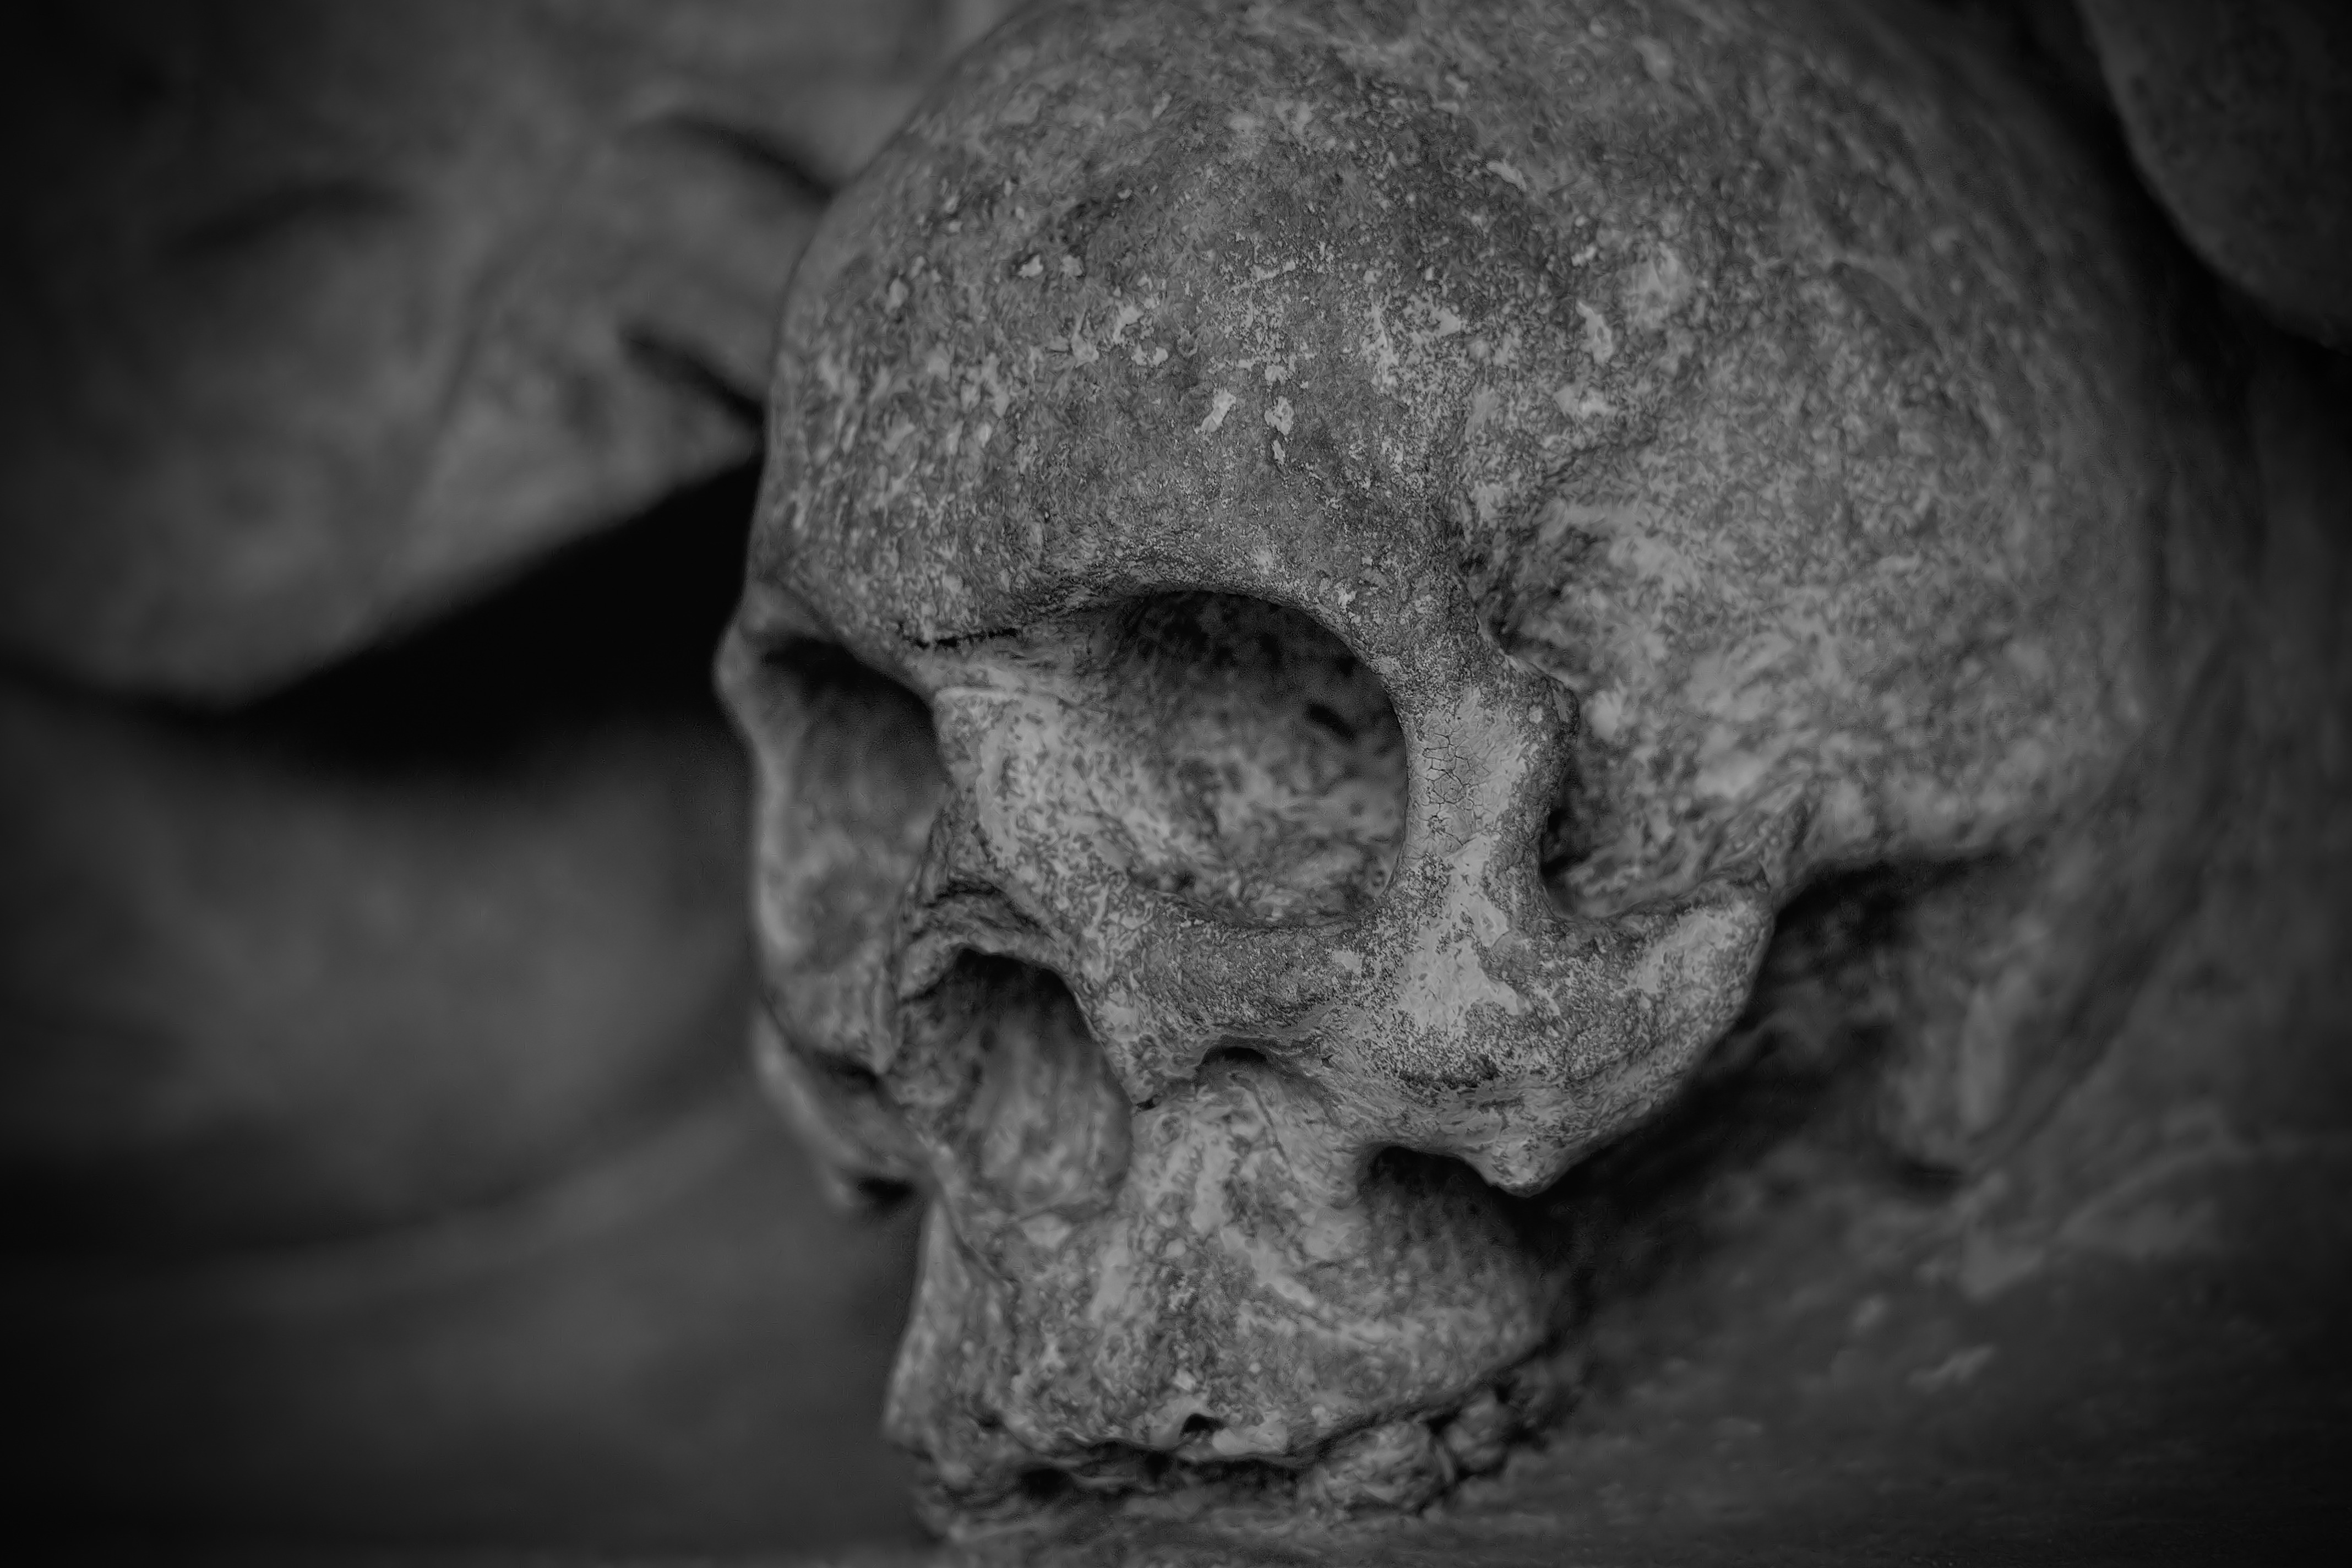
rock, black and white, photography, stone, monument, statue, darkness, church, black, monochrome, dead, skull, close up, face, sculpture, art, figure, temple, head, sanctuary, skeleton, skull and crossbones, stone figure, stone sculpture, mythical, mortal, monochrome photography